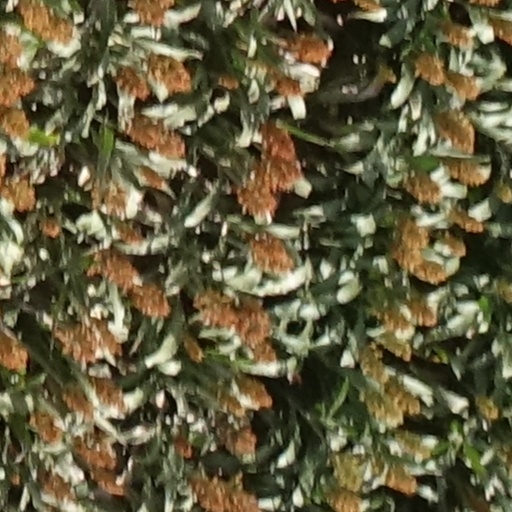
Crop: sorghum